Anthony Bowens

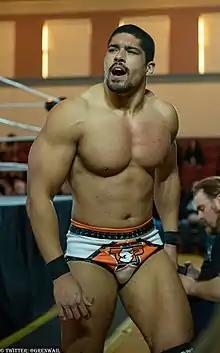
Bowens in 2020

Anthony Bowens (born December 18, 1990) is an American professional wrestler. He is signed to All Elite Wrestling (AEW), where he is a former one-time AEW World Tag Team Champion and one-time and longest reigning AEW World Trios Champion as a former member of The Acclaimed.